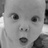
Emotion: surprise